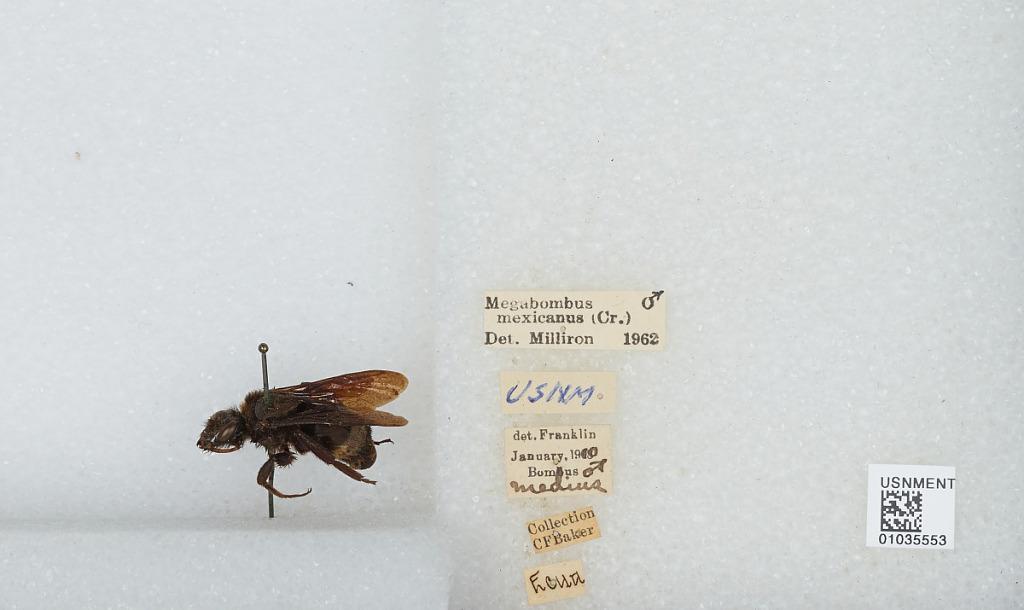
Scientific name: Bombus (Pyrobombus) mixtus Cresson
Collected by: C. Baker
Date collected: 1910-1-
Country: Ecuador
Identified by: Franklin